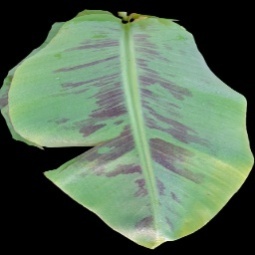
Label: Healthy